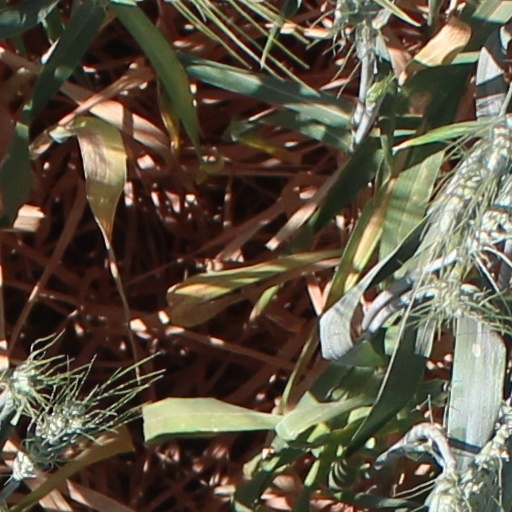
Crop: wheat